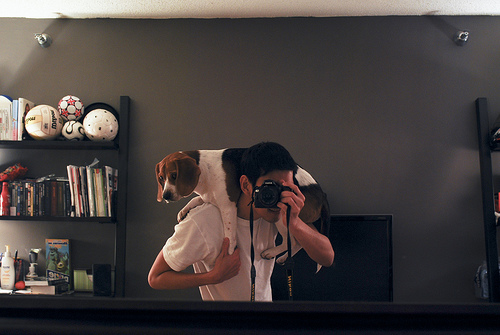
Animal: dog
Breed: beagle